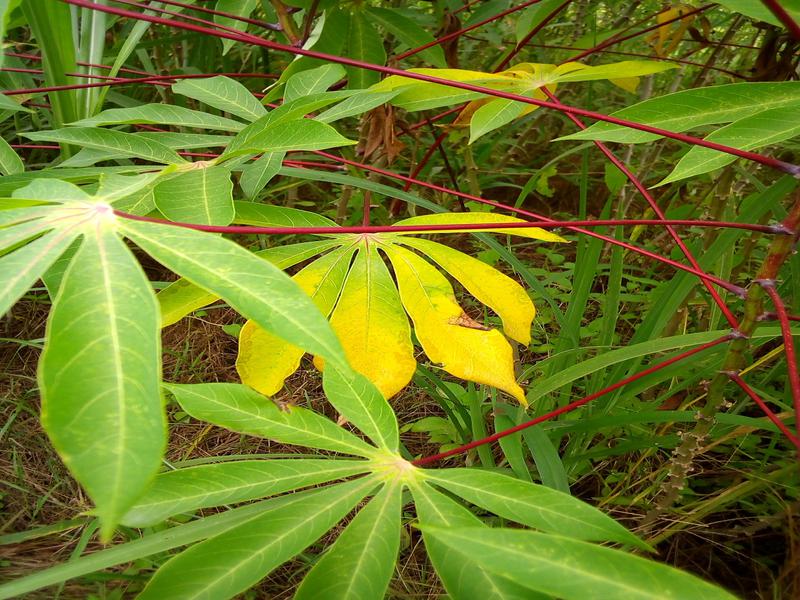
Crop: cassava
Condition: bacterial_blight